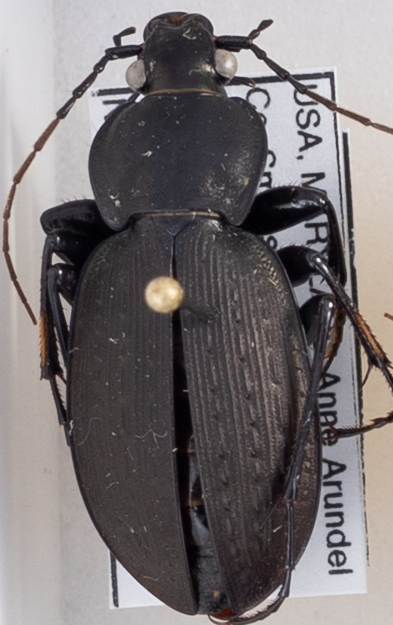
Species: Carabus vinctus
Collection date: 2018-09-06
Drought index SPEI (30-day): -0.574
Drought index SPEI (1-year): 0.47
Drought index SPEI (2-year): -0.018